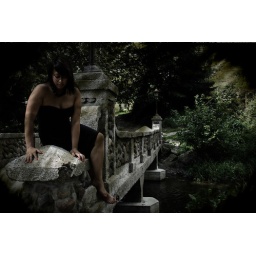
upon a stone bridgeshe watches life and water passgazing at a changing reflectionmoving out to sea&lt;i&gt;Tunnel Vision&lt;/i&gt; texture - ArtByChrysti